Jacopo de' Barbari

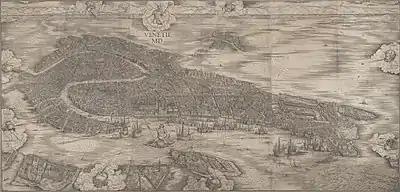
His very large woodcut "View of Venice", 1500. First state at the Minneapolis Institute of Art

His earliest documented work is his huge (1.345 x 2.818 metres, from six blocks) and impressive woodcut aerial view "Map of Venice", for which a privilege was granted to its publisher in 1500, recording that the work had taken three years. This clearly drew on the work of many surveyors, but was a spectacular feat nonetheless, and caused a considerable stir from the first. It was later updated by others to reflect major new building projects in a second state of the print.